Visionaries: Knights of the Magical Light

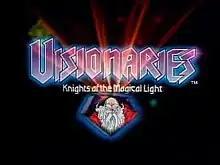
Title card

Visionaries: Knights of the Magical Light is a science fantasy media franchise that consisted of a short-lived toyline of action figures and vehicles produced by Hasbro, and an animated television series by Sunbow Productions that ran for one season of thirteen episodes in 1987. Star Comics published a bimonthly comic book series that lasted six issues from November 1987 to September 1988. The animated series was the first Hasbro property to be produced by Sunbow without the aid of Marvel Productions, and utilized Japanese studio Tokyo Movie Shinsha for overseas animation work.